Sandy Kennedy

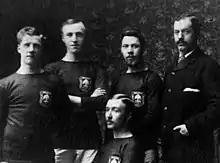
Kennedy (standing 3rd left) with other members of the Glasgow select team in 1880

Alexander "Sandy" Kennedy (born in Dalquhurn) was a Scottish footballer, who played for Eastern, Third Lanark and Scotland.